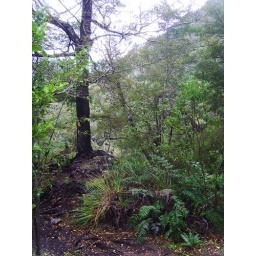
This is where Elrond's house stood. With the help of a LOT of CGI. (Frodo's bed was right by the tree.)